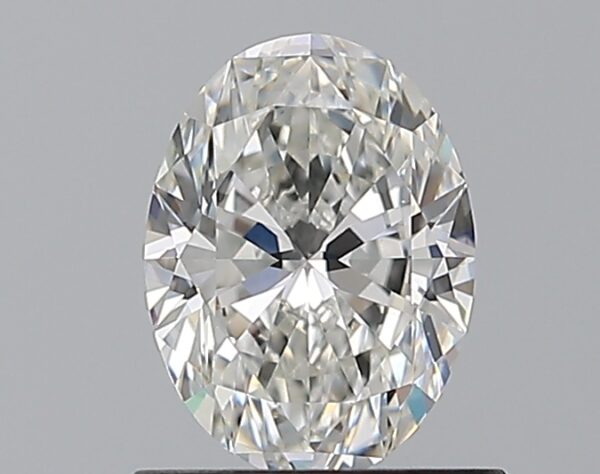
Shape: oval
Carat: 0.8
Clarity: VVS1
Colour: G
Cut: EX
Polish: EX
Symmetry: VG
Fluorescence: N
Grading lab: GIA
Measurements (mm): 7.06 x 5.24 x 3.23